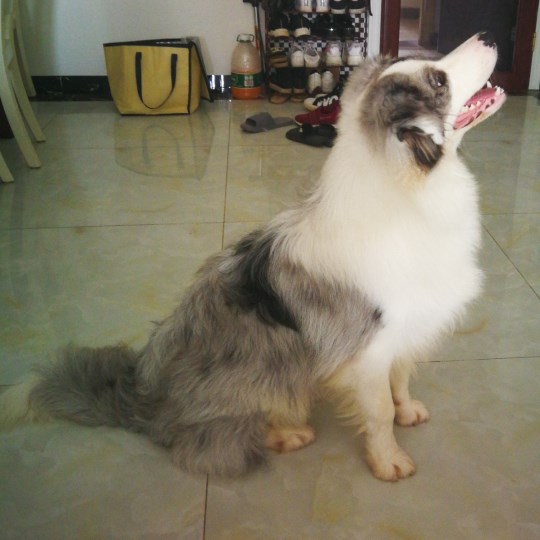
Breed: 2594-n000109-Border_collie